Greg Garcia (baseball)

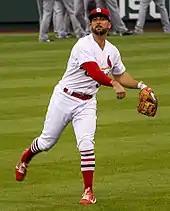
Garcia with the Cardinals in 2017

The Cardinals opened the 2016 season with Garcia on the major league roster. His first home run of the season, on April 8, became part of a unique event in major league history. Playing the Atlanta Braves, Jeremy Hazelbaker, Aledmys Díaz, and he established a new MLB record by each hitting a pinch hit home run, becoming the first to hit three pinch hit home runs in one game for the same team. The previous record of two pinch hit home runs by the same team in the same game had previously occurred on 57 occasions, most recently in 2011. The Cardinals won this contest, 7–4. The Cardinals optioned Garcia to Memphis on April 18. The Cardinals recalled Garcia from Memphis on May 26, where he had batted .269 in 30 games. For the 2016 season with St. Louis, he batted .276/.393/.369 with three home runs and 17 RBIs in 214 at bats. On defense, in 2016 he played 31 games at third base, 30 games at shortstop, and 26 games at second base.